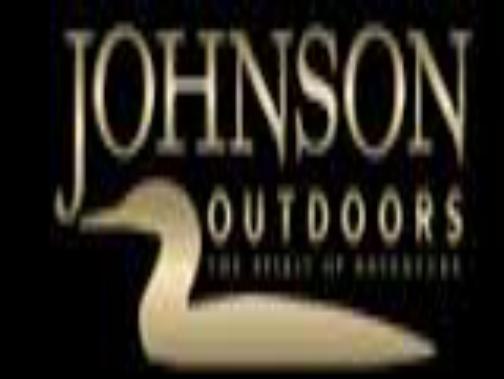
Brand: Johnson Outdoors
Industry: Others